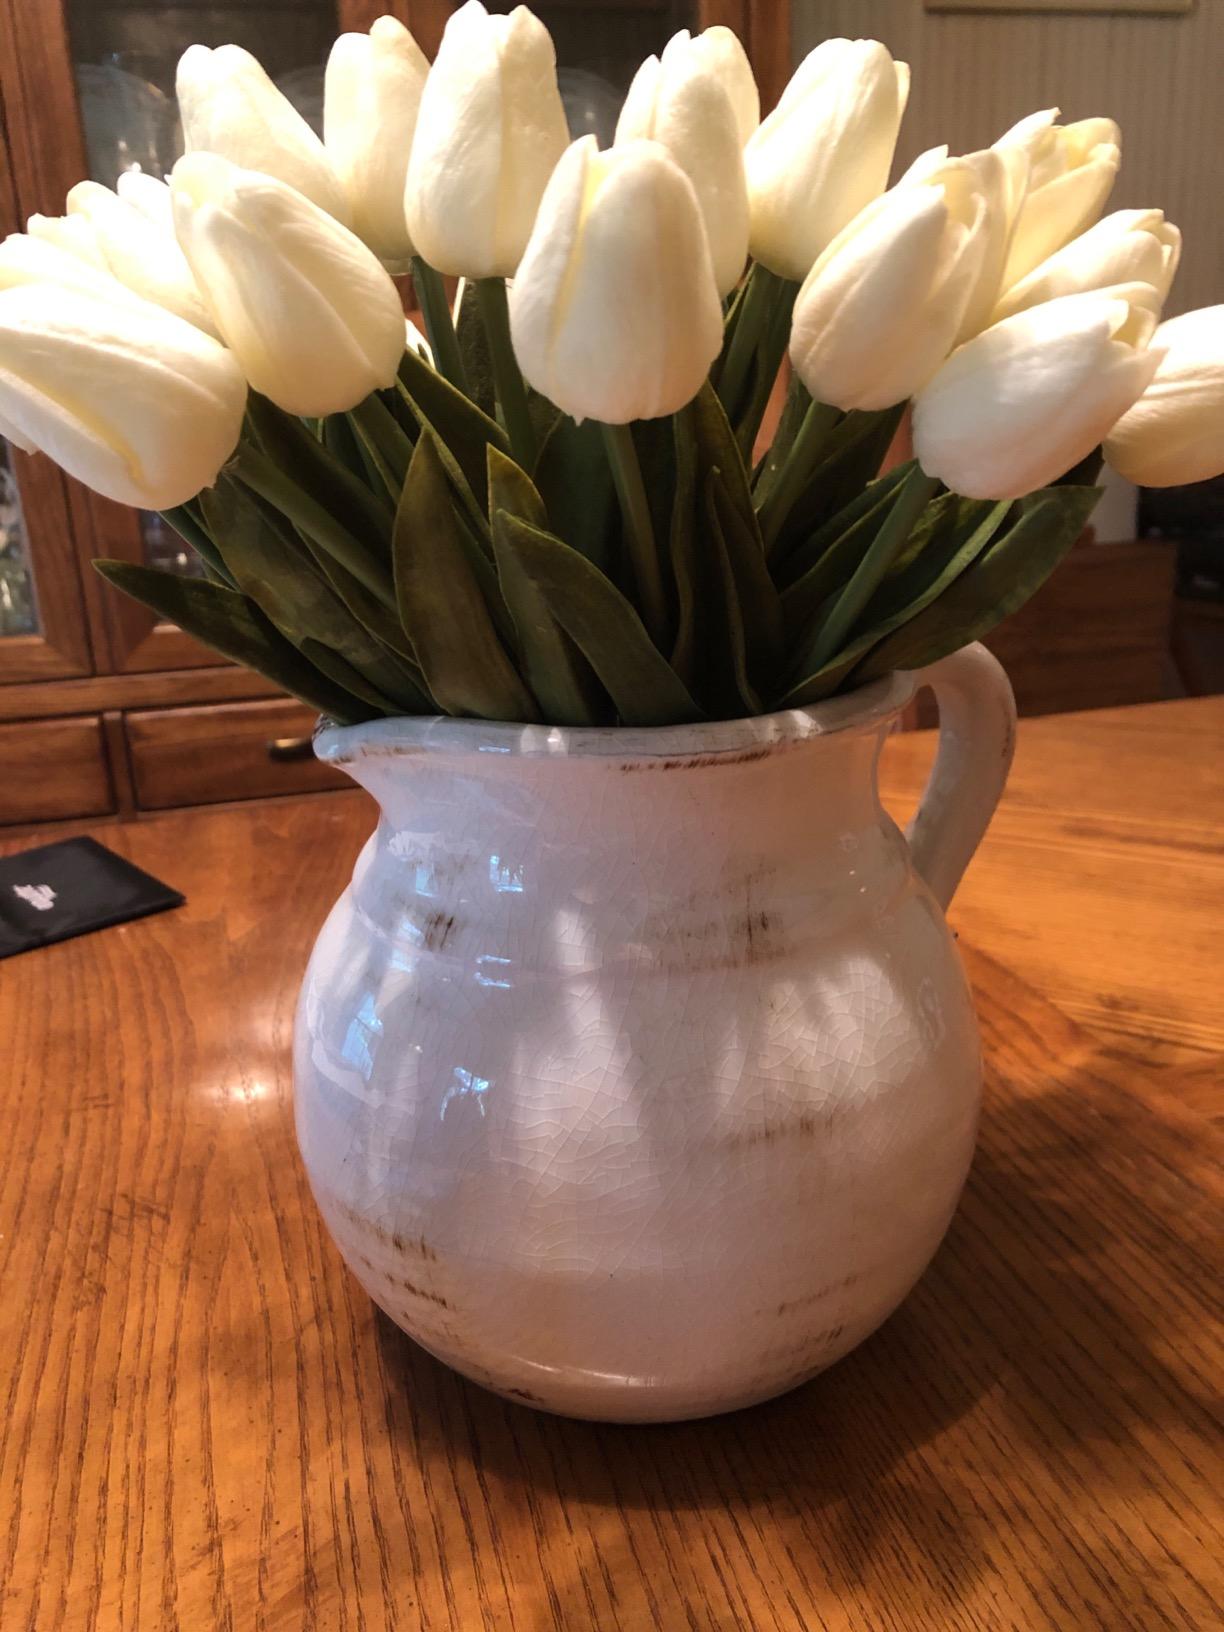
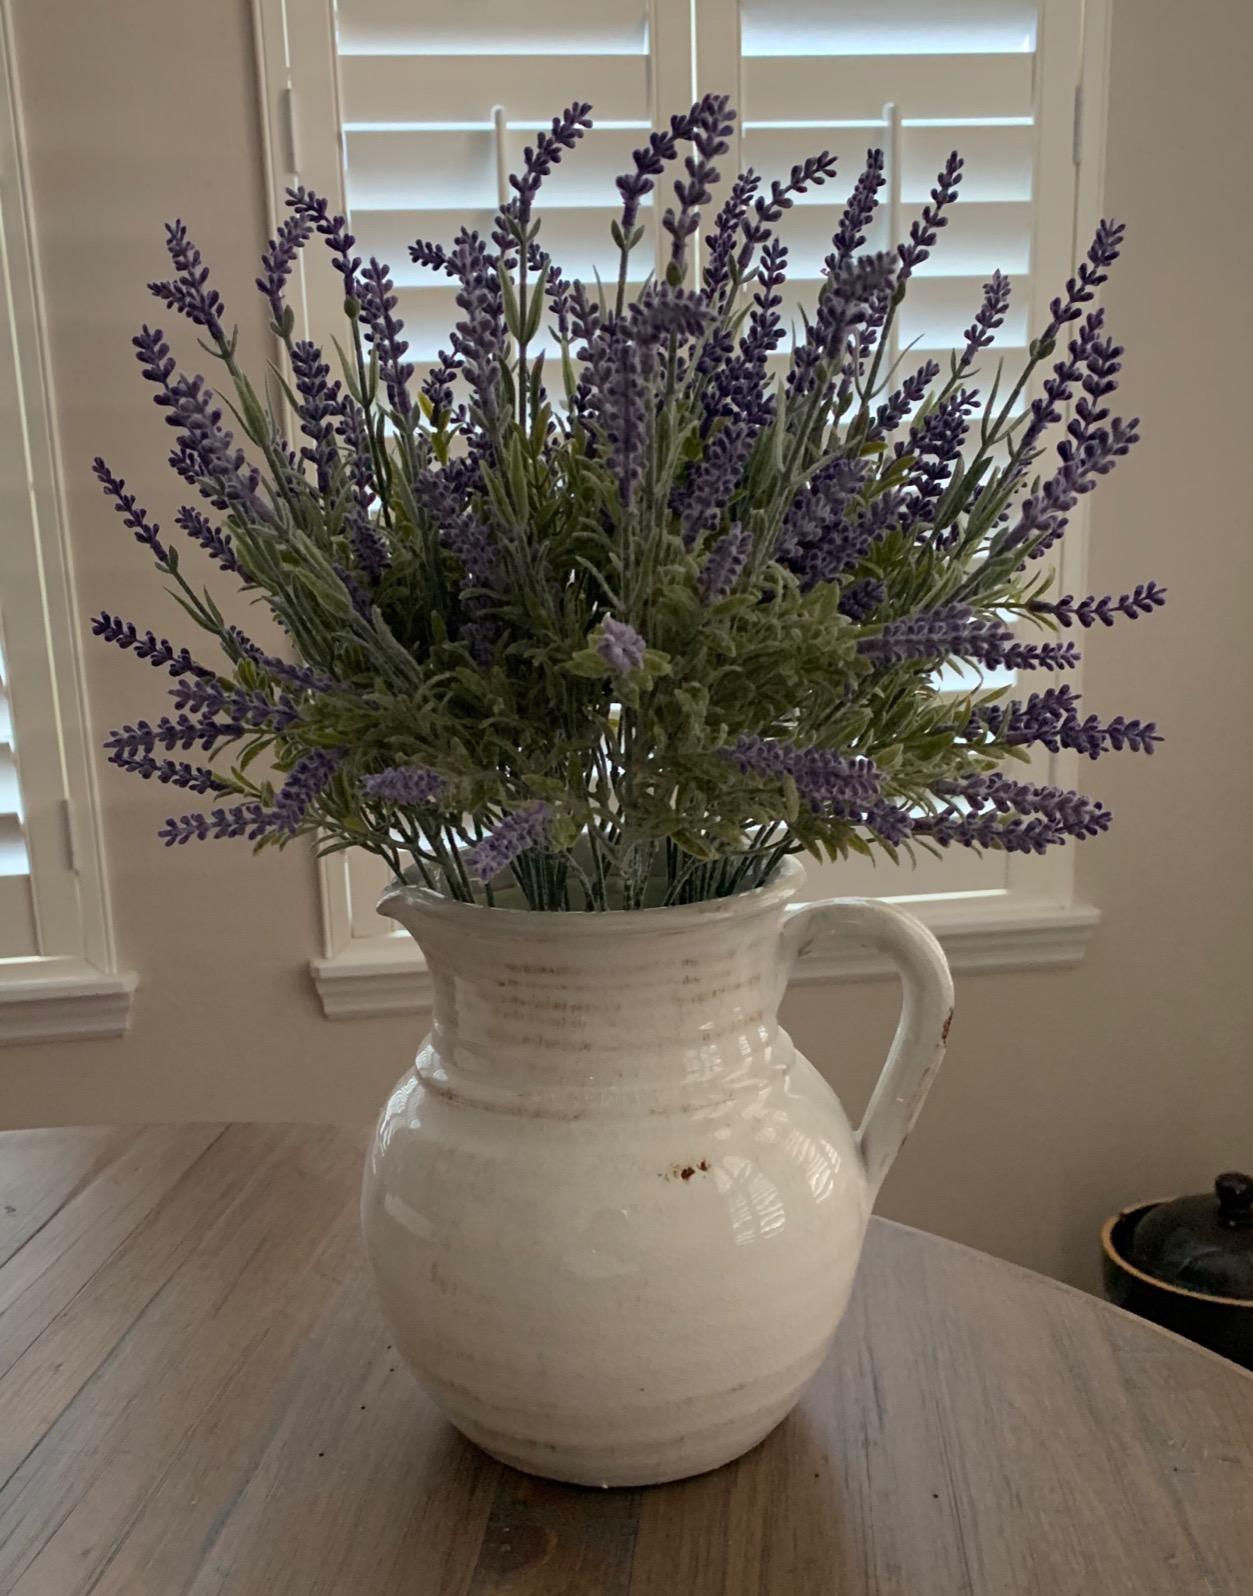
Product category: vase
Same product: yes